BMW X3

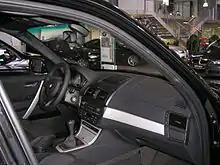
Interior

As a precursor to the X3, in 2003 BMW presented the "xActivity" concept vehicle at the Detroit Auto Show featuring the 3 Series platform and a fixed-profile convertible body style with reinforced longitudinal rails connect the A-pillars to the rear of the car on both sides, eliminating B- or C-pillars.